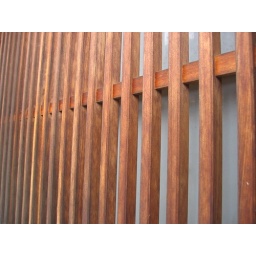
the windows of a building in Kanazawa were all covered by wooden bars